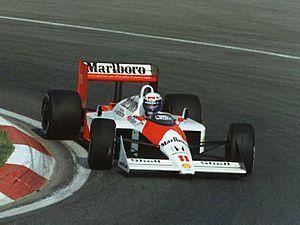
Le sport automobile français entre dans la légende en créant la première compétition automobile de l'histoire avec l'épreuve Paris-Rouen le 22 juillet 1894. Le premier prix est partagé entre Panhard & Levassor et les fils de Peugeot frères.
Résultats du Grand Prix du Canada de Formule 1 1988 qui a eu lieu au circuit Gilles-Villeneuve le 12 juin 1988.
Alain Prost, né le 24 février 1955 à Lorette dans le département de la Loire, est un pilote automobile français. Quadruple champion du monde des pilotes de Formule 1 en 1985, 1986, 1989 et 1993, victorieux de 51 Grands Prix de Formule 1 pour 199 départs entre 1980 et 1993, celui que l'on surnomme « Le Professeur » est considéré comme l'un des plus grands pilotes de l'histoire de son sport. Michael Schumacher a été le premier à dépasser le total record de 51 victoires que Prost détenait depuis 1993, à l'occasion du Grand Prix de Belgique en 2001. En 1999, Prost a reçu les World Sports Awards du siècle dans la catégorie sport automobile. Sa rivalité au sommet avec Ayrton Senna fait partie des grandes heures de la Formule 1 au tournant des années 1980 et 1990. Il demeure le seul pilote de l'histoire à devenir champion du monde par deux fois en battant son équipier champion du monde en titre. Il est également le seul champion du monde français de Formule 1, et son palmarès le voit figurer sur un plan statistique parmi les cinq meilleurs pilotes de l'histoire.